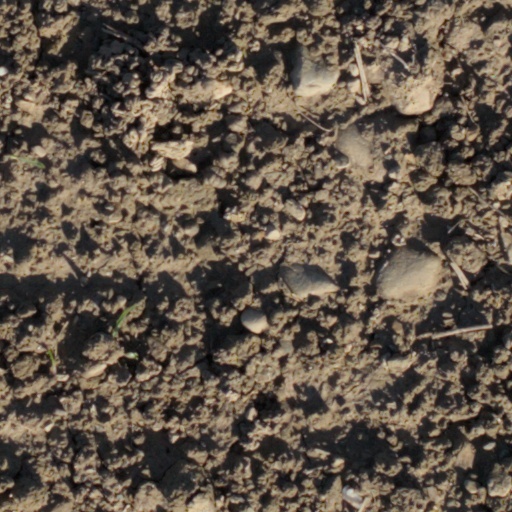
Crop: wheat